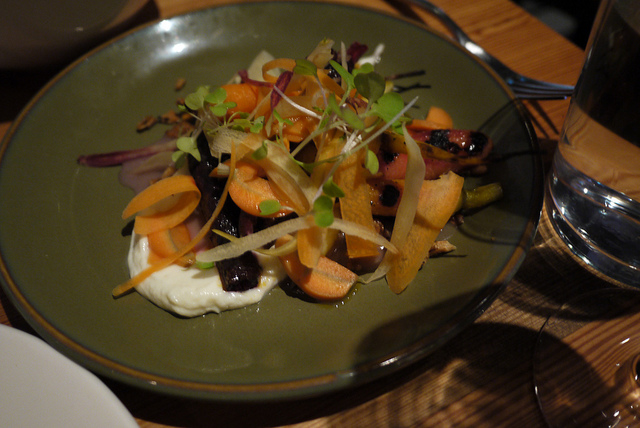
user: Given an image and a question. Answer the question in a short answer. Question: What kind of food is this? Short Answer:
assistant: salad